Ernestine Eckstein

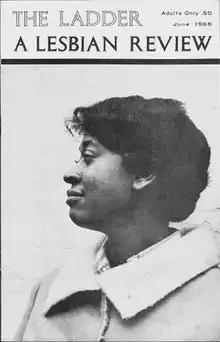
Ernestine Eckstein on the cover of "The Ladder" in June 1966. The only comprehensive source of information on Eckstein's life and political views comes from an eight-page interview between Kay Tobin, Barbara Gittings, and Eckstein in this issue of the magazine.

Ernestine Eckstein (April 23, 1941 – July 15, 1992) was an African-American woman who helped steer the United States Lesbian and Gay rights movement during the 1960s. She was a leader in the New York chapter of Daughters of Bilitis (DOB). Her influence helped the DOB move away from negotiating with medical professionals and towards tactics of public demonstrations. Her understanding of, and work in, the Civil Rights Movement lent valuable experience on public protest to the lesbian and gay movement. Eckstein worked among activists such as Phyllis Lyon and Del Martin, Barbara Gittings, Franklin Kameny, and Randy Wicker. In the 1970s she became involved in the black feminist movement, in particular the organization Black Women Organized for Action (BWOA).